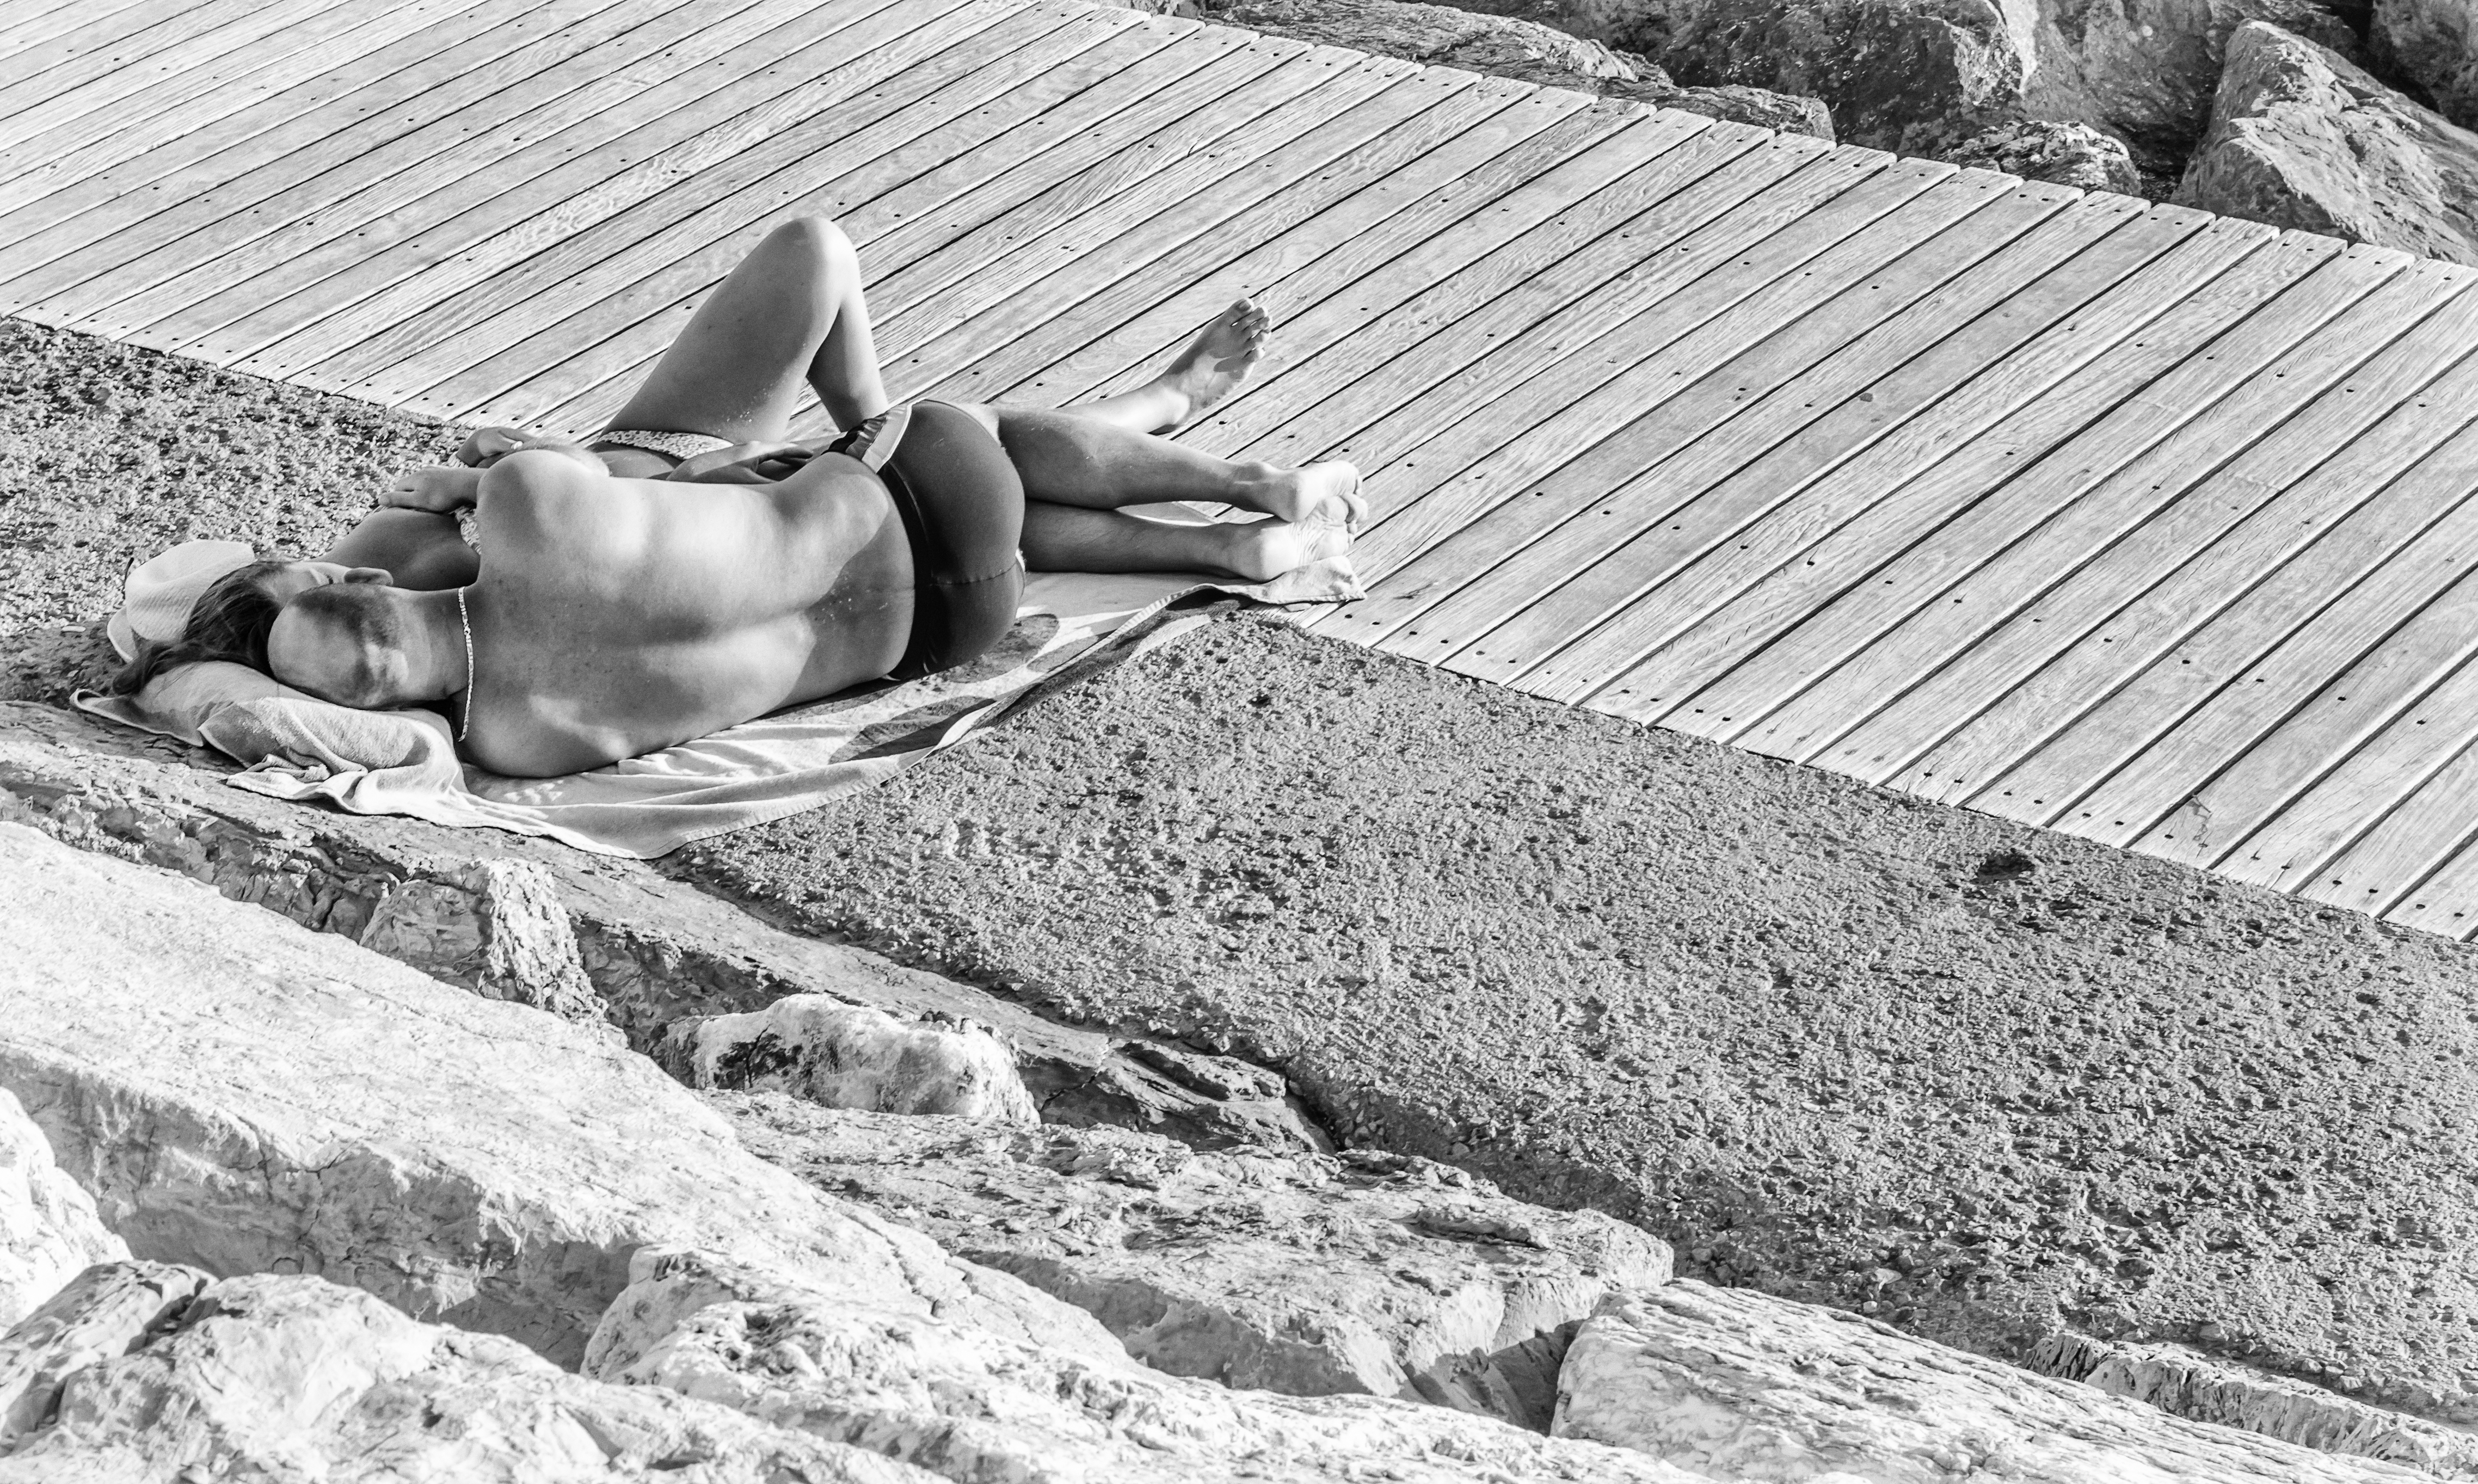
beach, outdoor, black and white, street, roof, wall, monument, statue, portrait, nikon, monochrome, streetphotography, bw, sculpture, candid, spain, 50mm, d7000, salou, monochrome photography, human positions